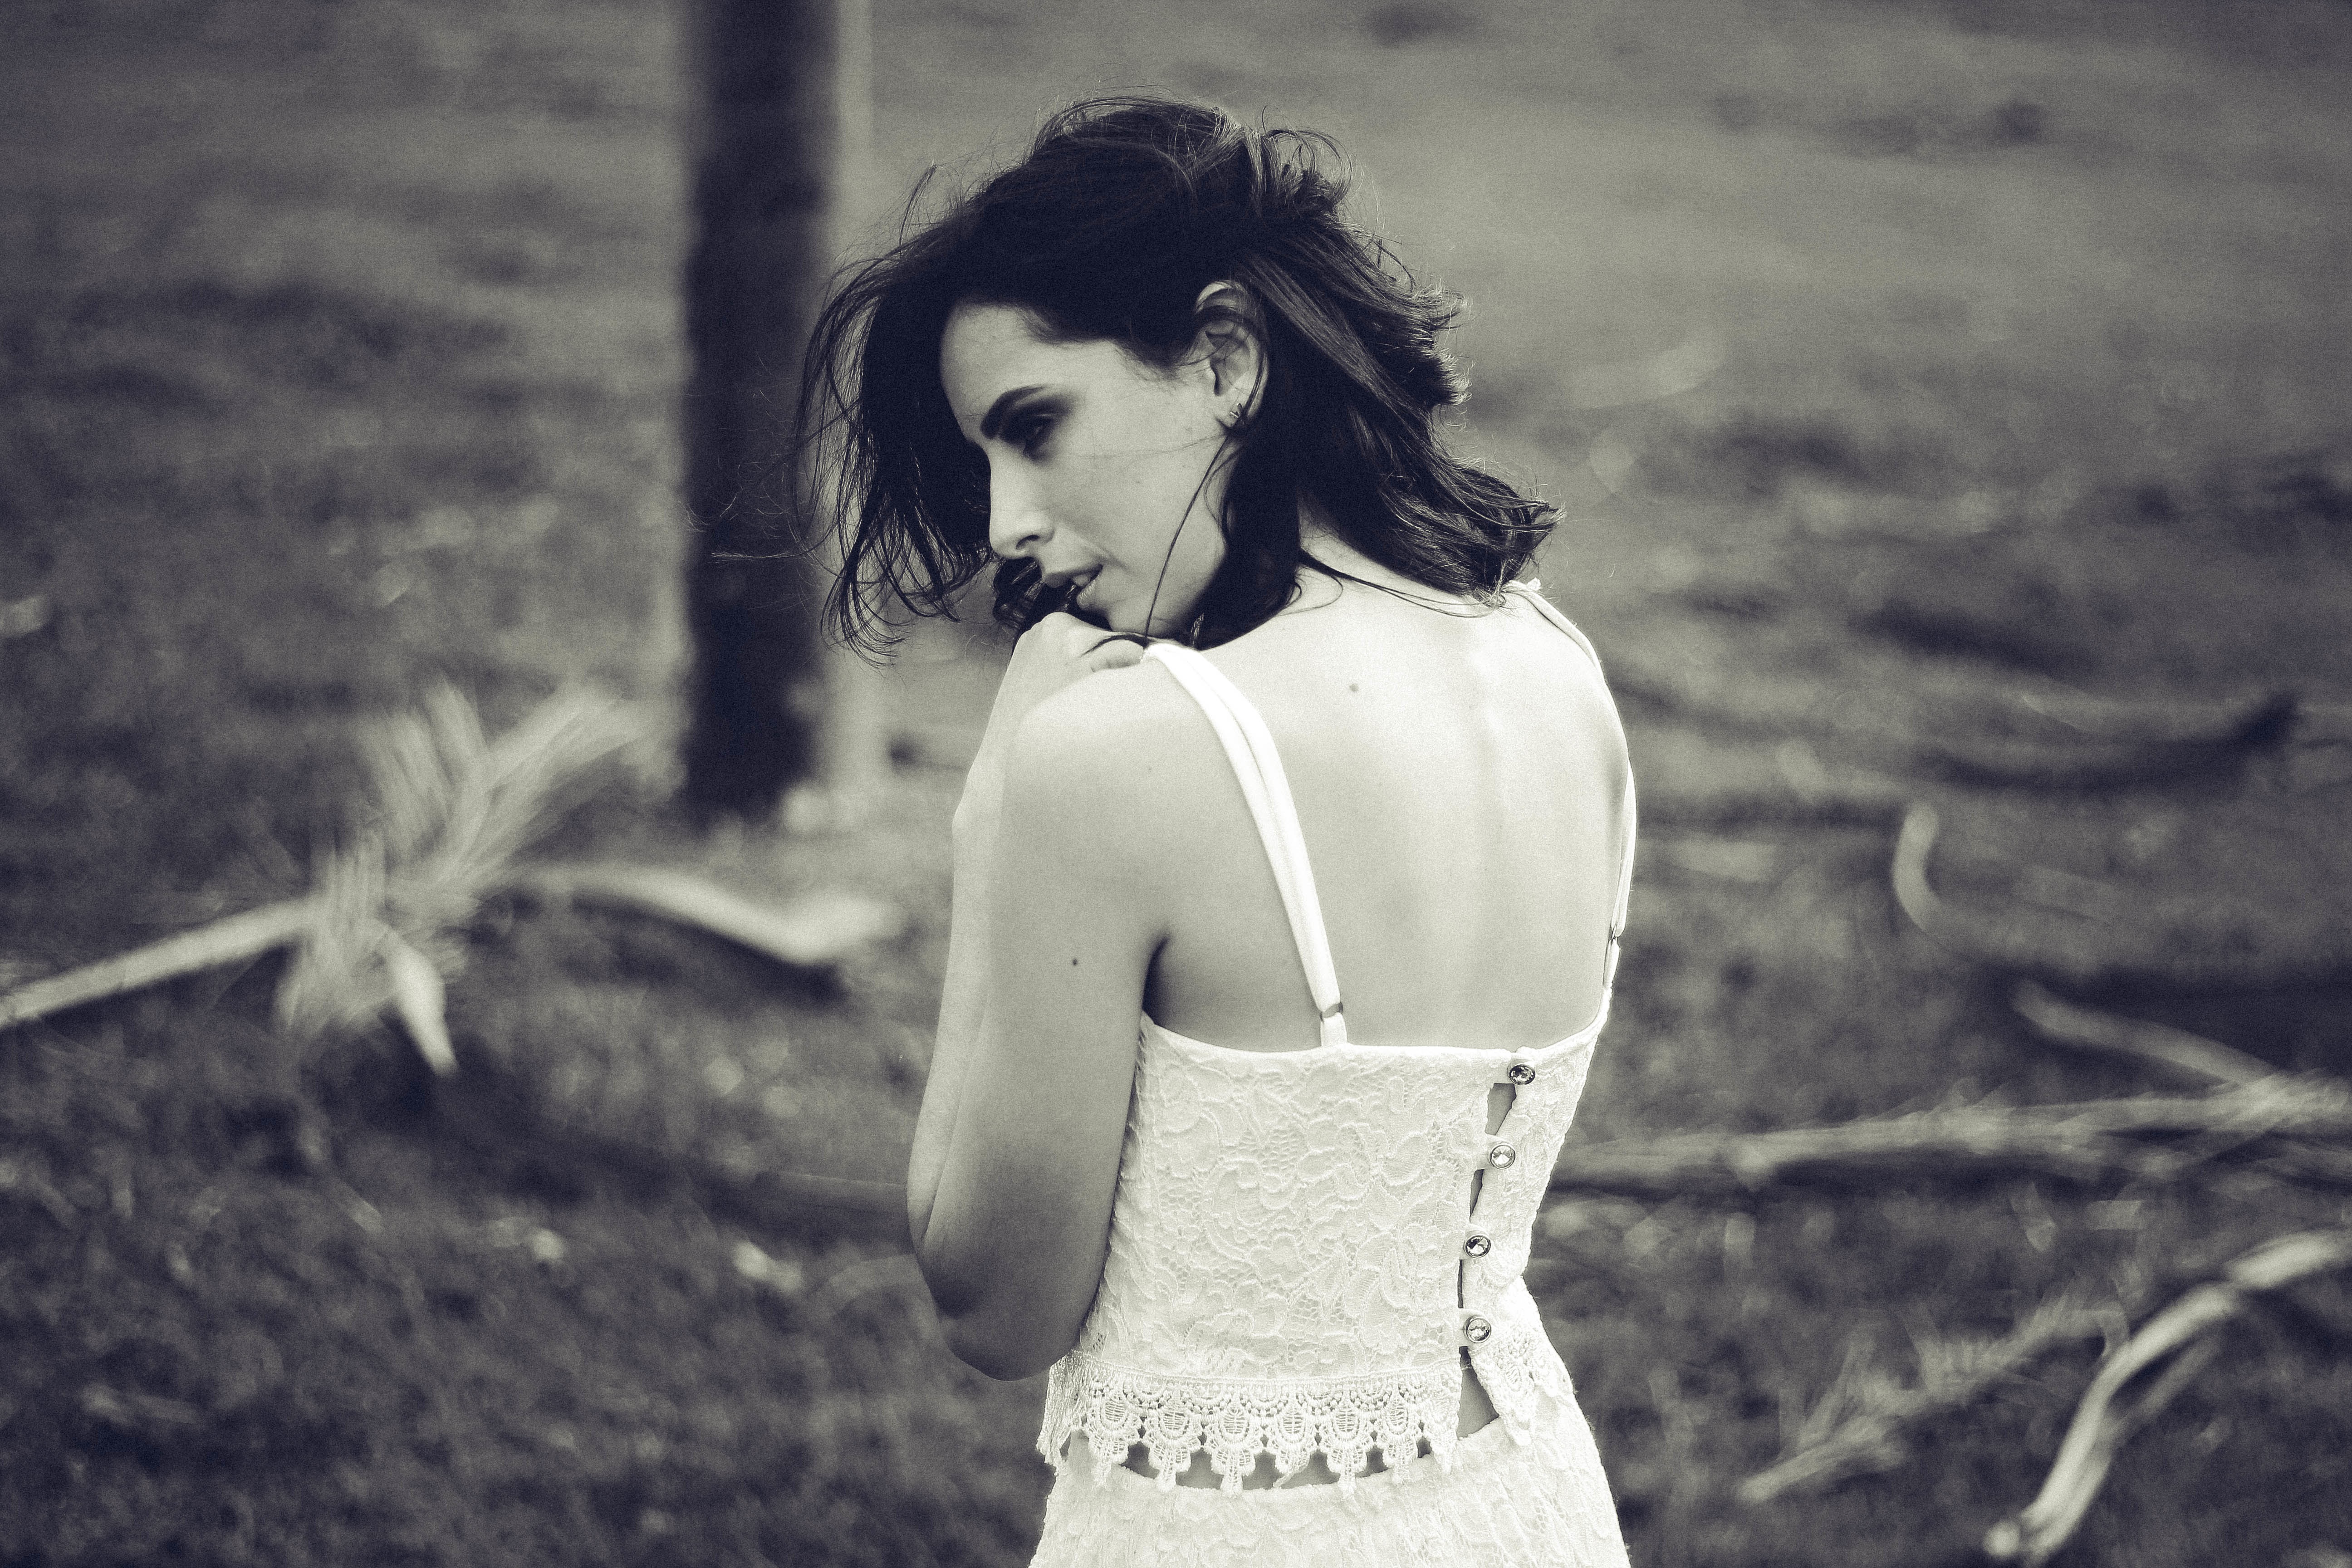
person, black and white, girl, woman, hair, white, photography, female, brunette, portrait, model, fashion, black, monochrome, lady, dress, eye, photograph, skin, beauty, emotion, photo shoot, monochrome photography, portrait photography, art model